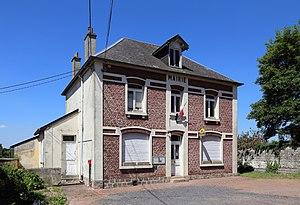
Mont-Saint-Éloi (département du Pas-de-Calais, France)
Mont-Saint-Éloi est une commune française située dans le département du Pas-de-Calais en région Hauts-de-France.